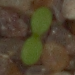
Label: scentless_mayweed